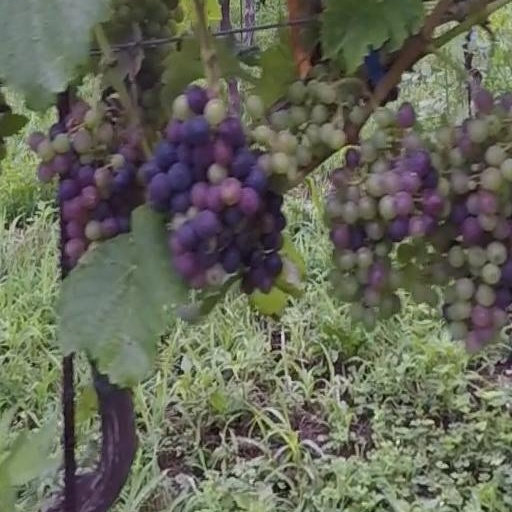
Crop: grape